History of Boston

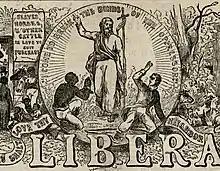
The masthead of "The Liberator"

Boston had taken an active role in the protests against the Stamp Act of 1765. Its merchants avoided the customs duties which angered London officials and led to a crackdown on smuggling. Governor Thomas Pownall (1757 to 1760) tried to be conciliatory, but his replacement Governor Francis Bernard 1760–1769) was a hard-liner who wanted to stamp out the opposition voices that were growing louder and louder in town meetings and pamphlets. Historian Pauline Maier says that his letters to London greatly influenced officials there, but they "distorted" reality. "His misguided conviction that the 'faction' had espoused violence as its primary method of opposition, for example, kept him from recognizing the radicals' peace-keeping efforts... Equally dangerous, Bernard's elaborate accounts were sometimes built on insubstantial evidence." Warden argues that Bernard was careful not to explicitly ask London for troops, but his exaggerated accounts strongly suggested they were needed. In the fall of 1767 he warned about a possible insurrection in Boston any day, and his exaggerated report of one disturbance in 1768, "certainly had given Lord Hillsboro the impression that troops were the only way to enforce obedience in the town." Warden notes that other key British officials in Boston wrote London with the "same strain of hysteria." Four thousand British Army troops arrived in Boston in October 1768 as a massive show of force; tensions escalated.